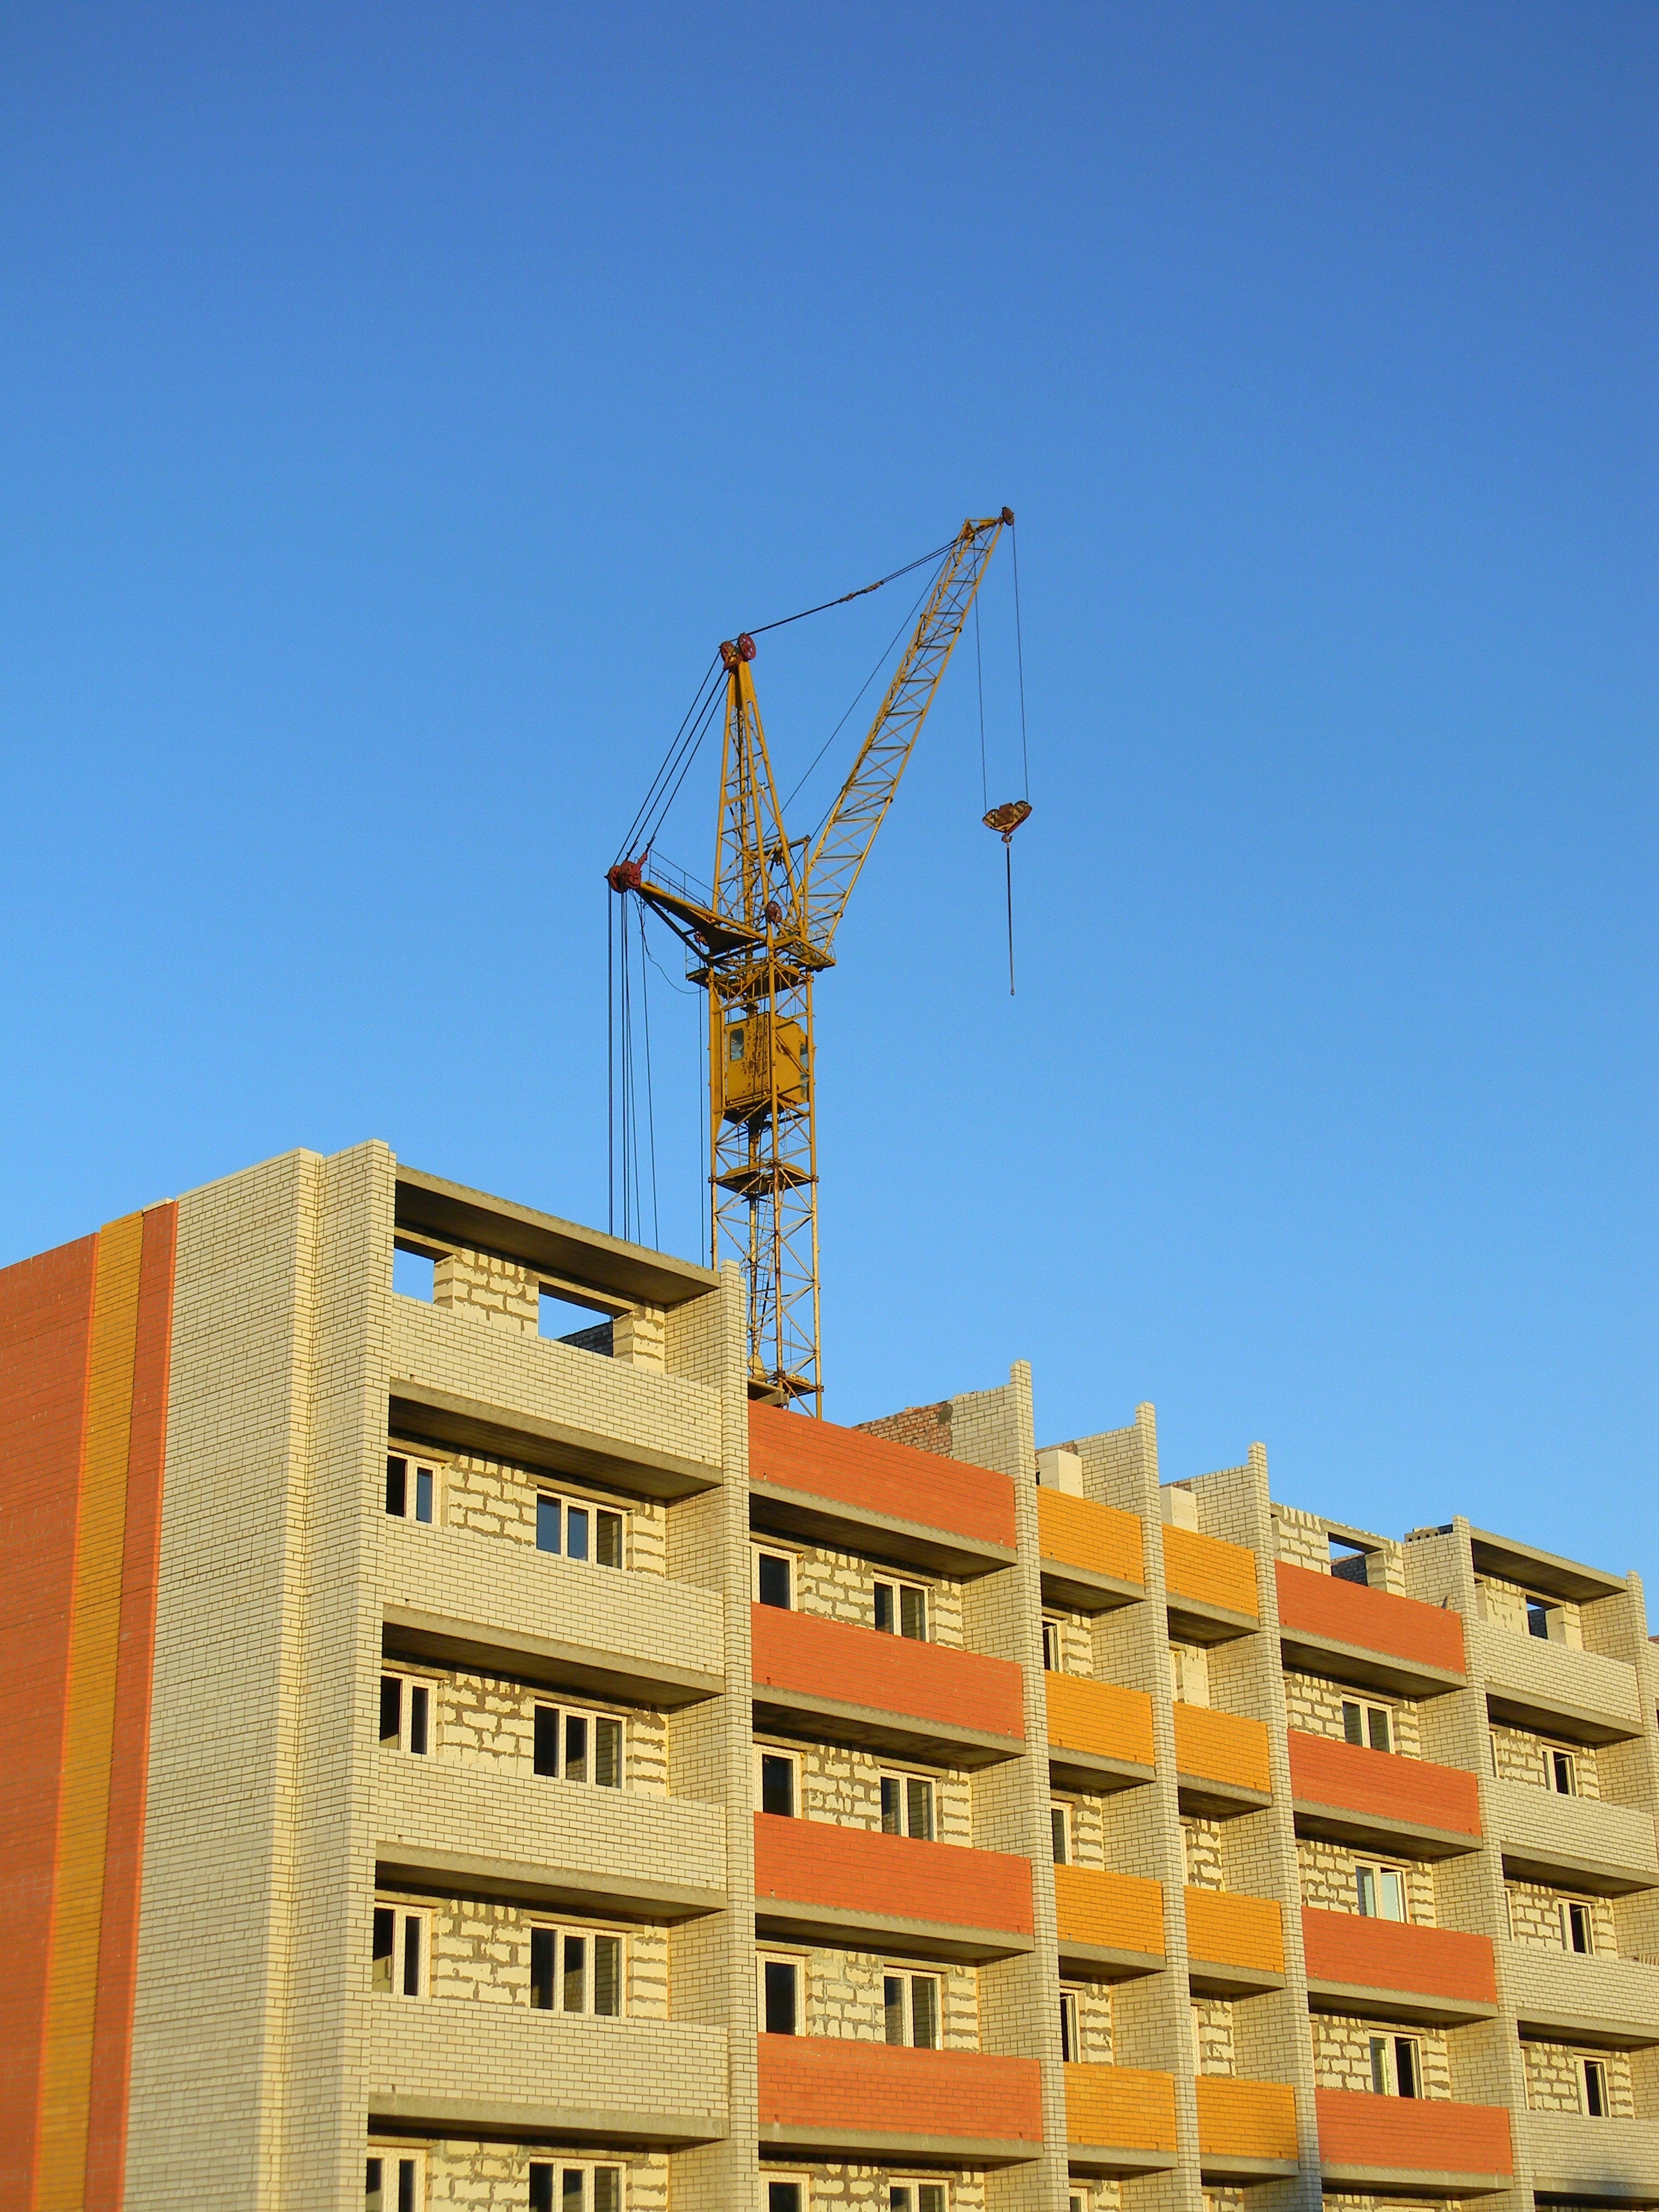
architecture, sky, house, building, city, skyscraper, downtown, construction, tower, mast, landmark, facade, tower block, housing, development, home construction, new house, residential construction, multi storey building, urban area, crane hoisting, jib crane